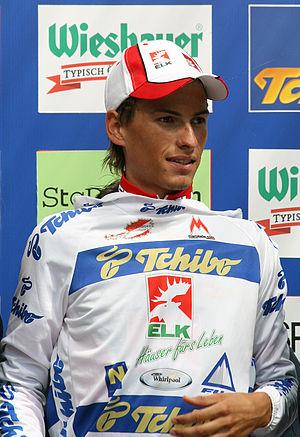
Stefan Denifl né le 20 septembre 1987 à Innsbruck, est un coureur cycliste autrichien. Il a notamment remporté une étape du Tour d'Espagne 2017.